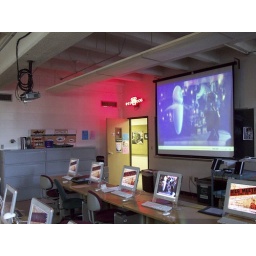
in the art building computer lab